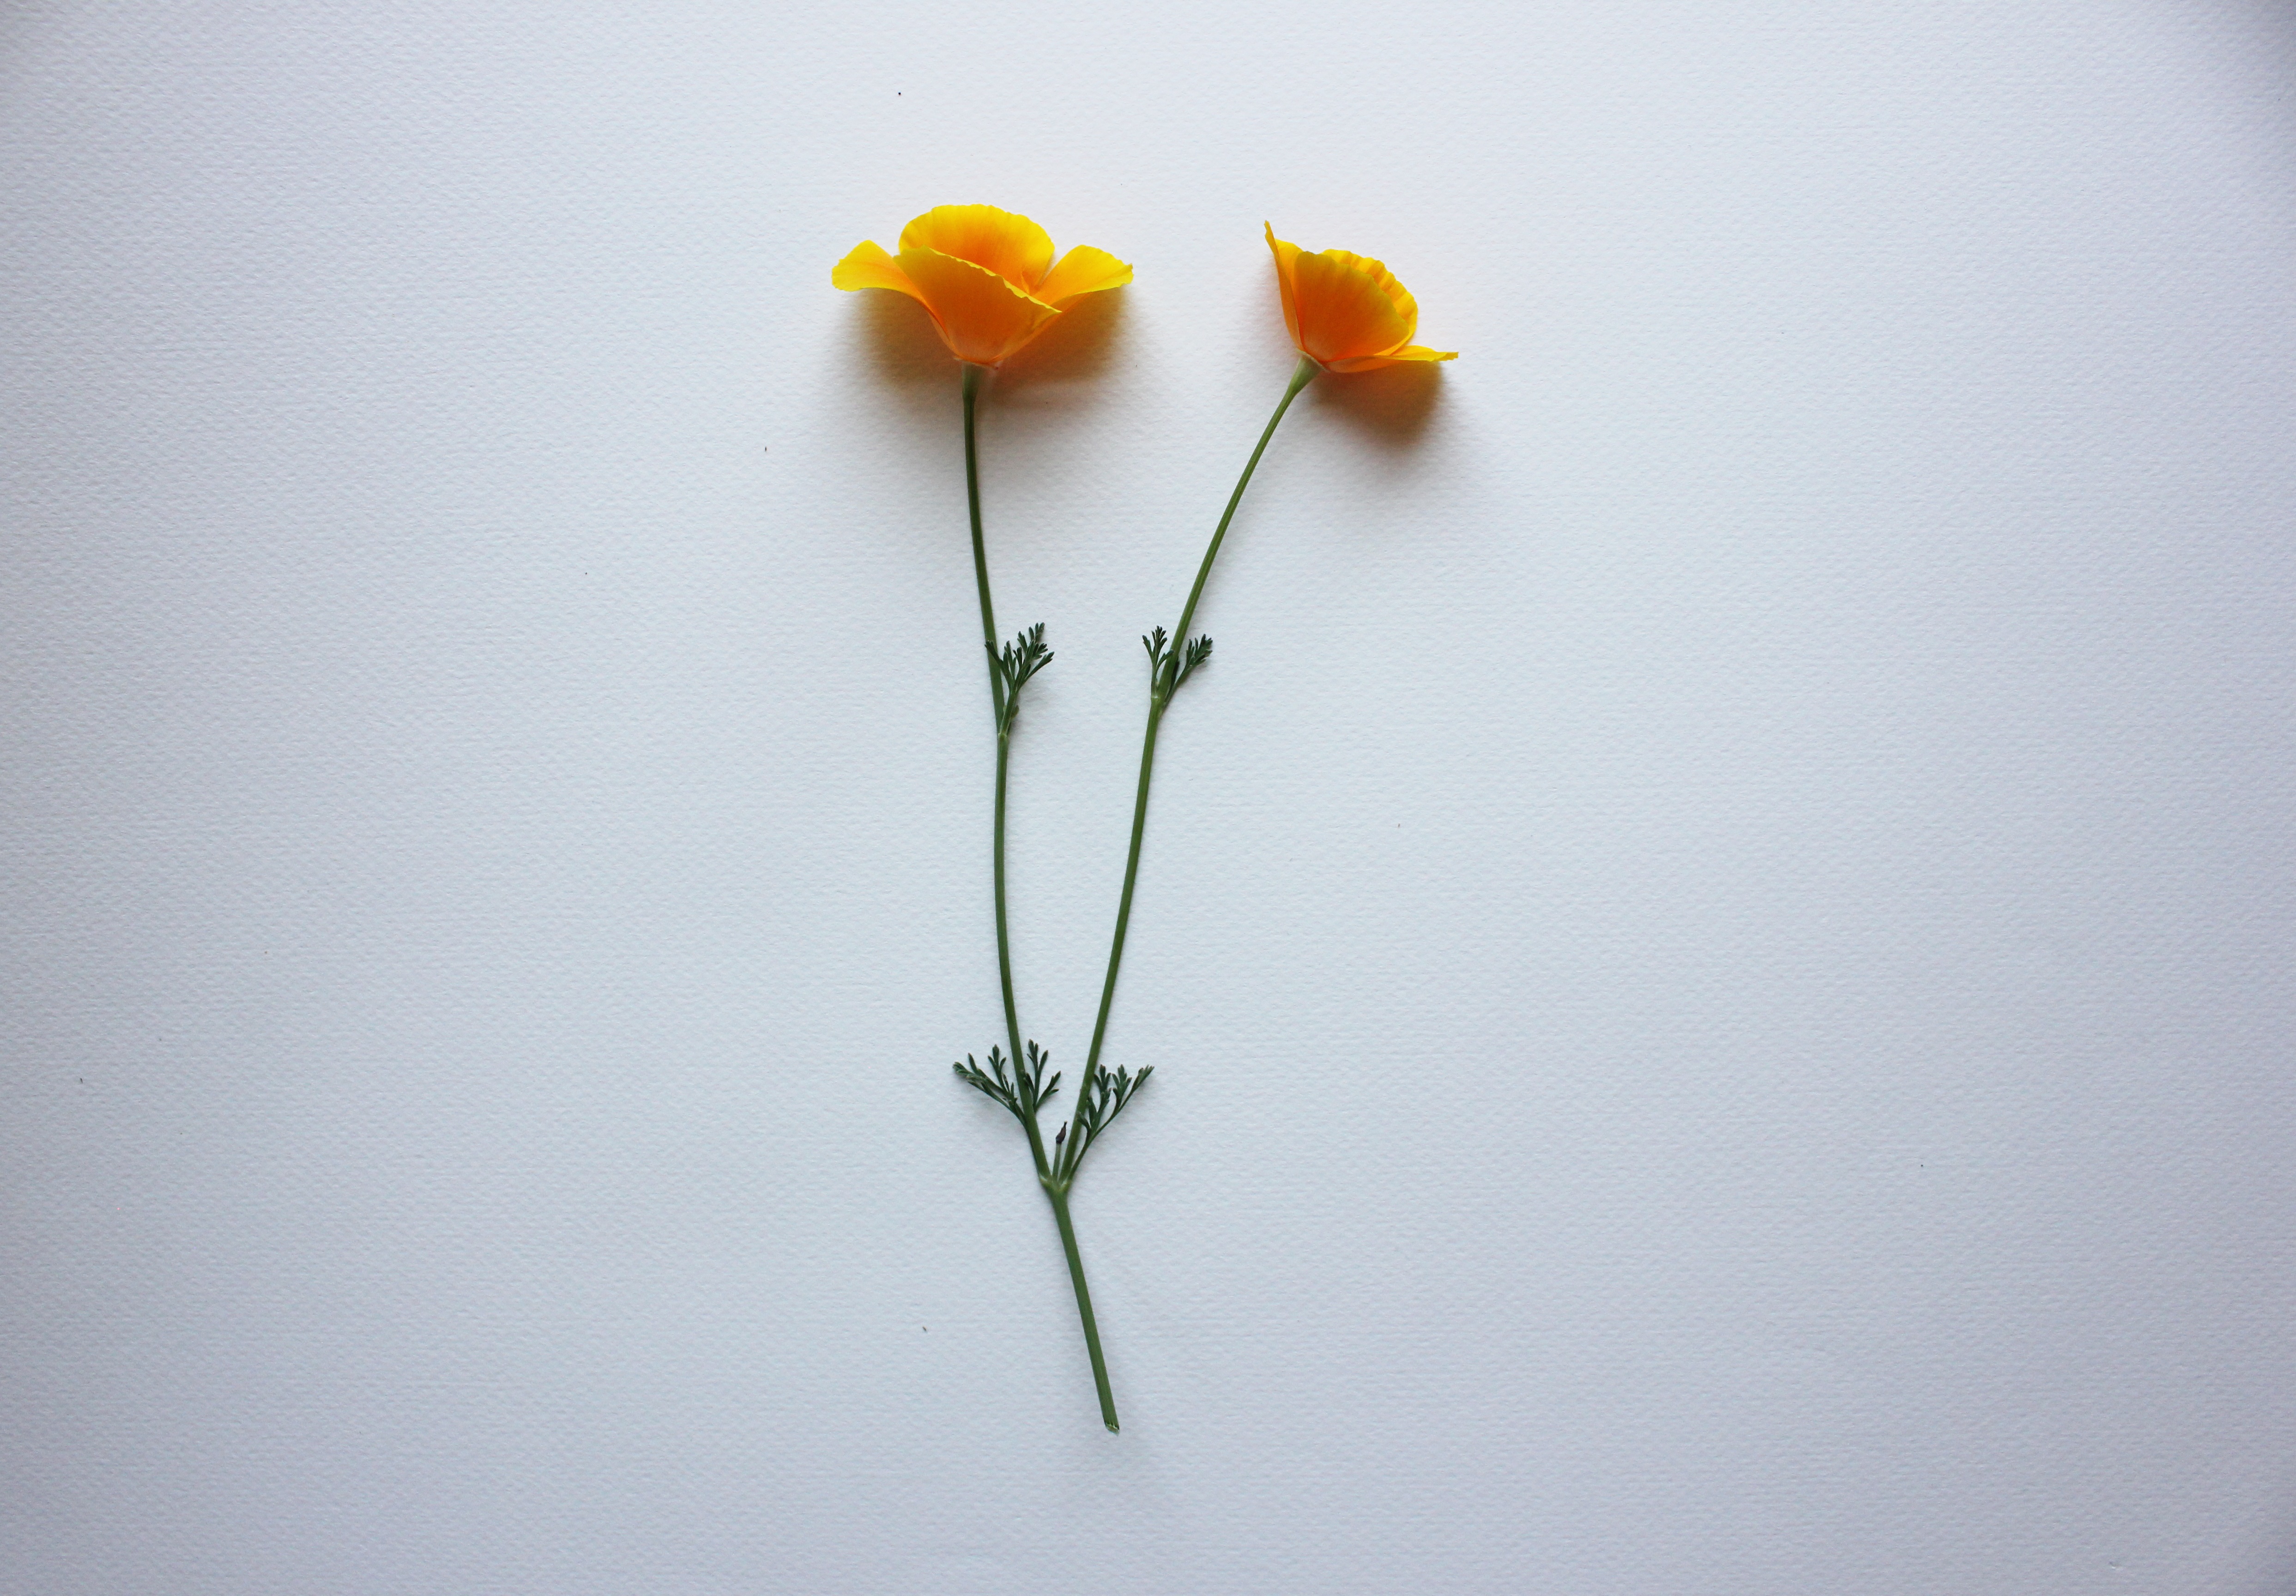
nature, plant, leaf, flower, petal, wild, orange, green, natural, usa, yellow, flora, california, poppy, poppies, floristry, macro photography, flowering plant, flower bouquet, plant stem, land plant